Skeet shooting

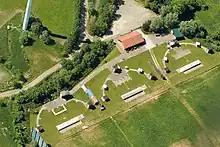
Aerial view of a skeet shooting range in Cuxhaven, Wilhelmshaven, Germany

Skeet shooting is a recreational and competitive activity whose participants use shotguns to attempt to break clay targets which two fixed stations mechanically fling into the air at high speed and at a variety of angles.